Question: Please indicate a possible affordance area of the book that can be used for holding
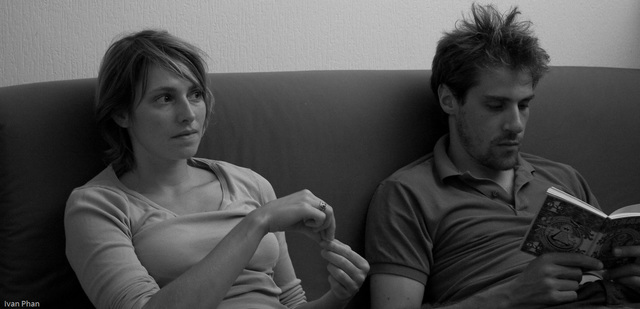
Answer: [511.5, 175.5, 638.5, 273.5]